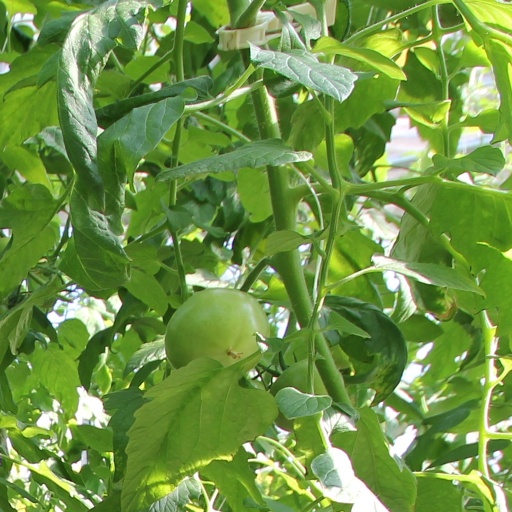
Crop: tomato